Answer in natural language. Considering the relative positions, is white color dining table (highlighted by a green box) above or below colorful landscape painting (highlighted by a red box)? Choose between the following options: above or below
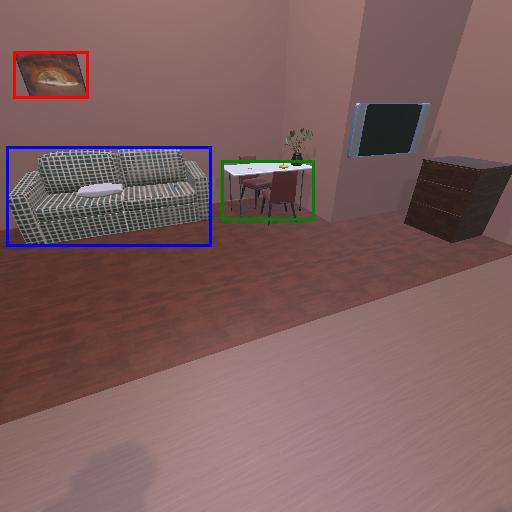
<answer>above</answer>